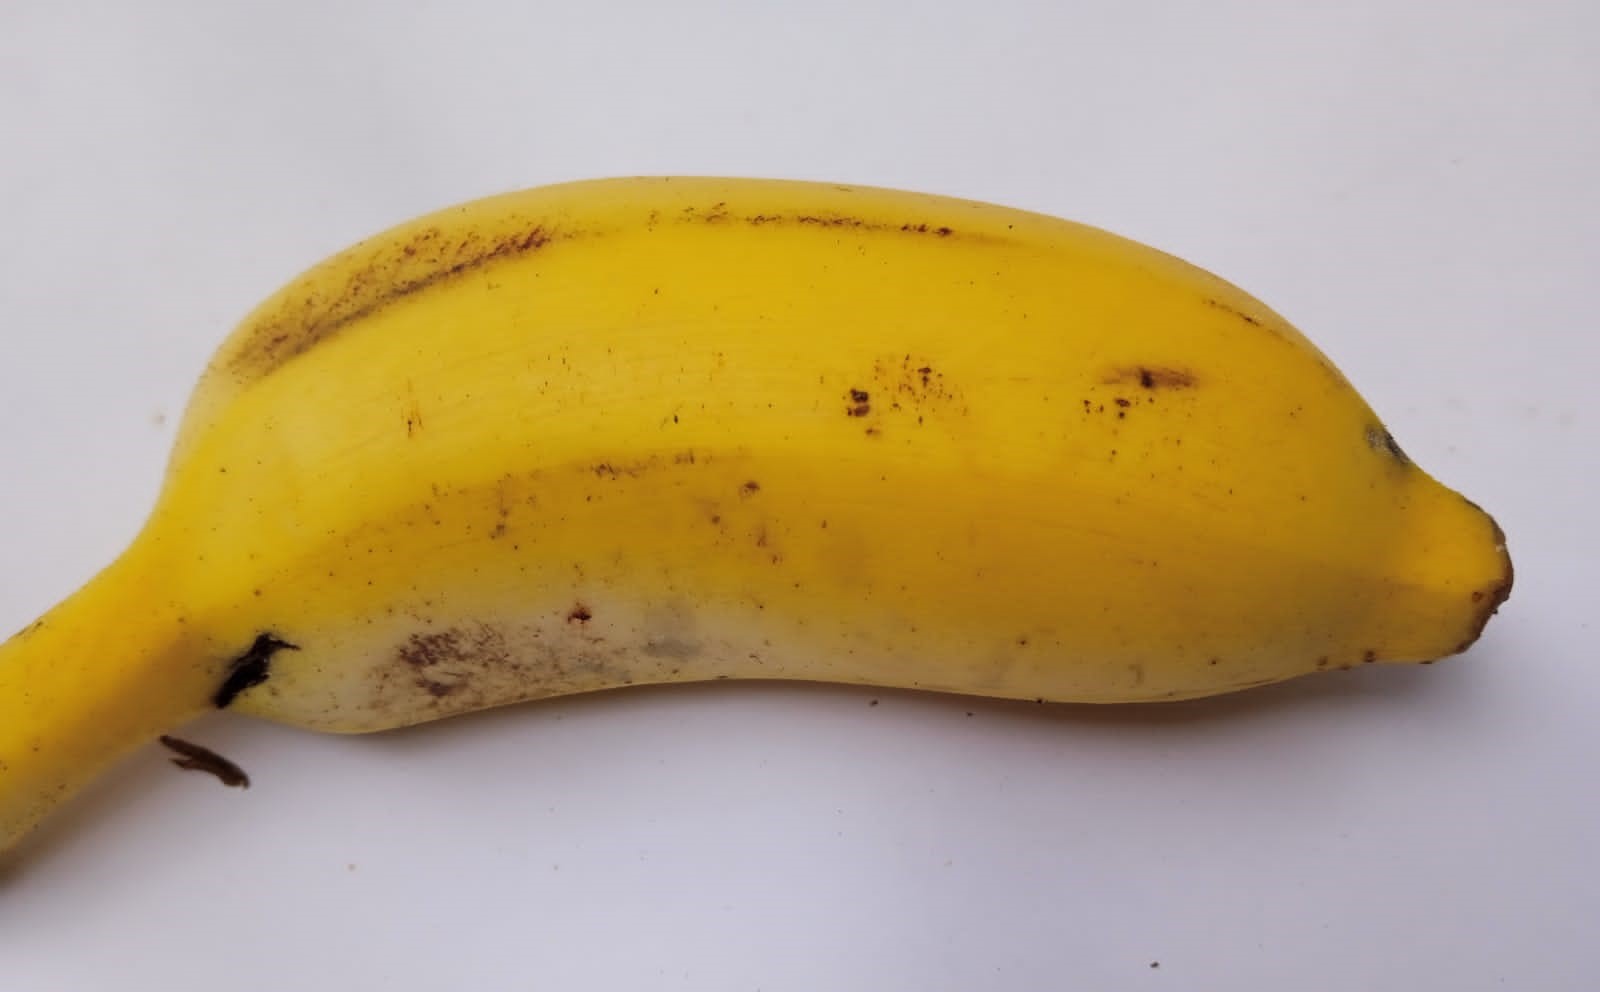
Fruit: banana
Condition: fresh